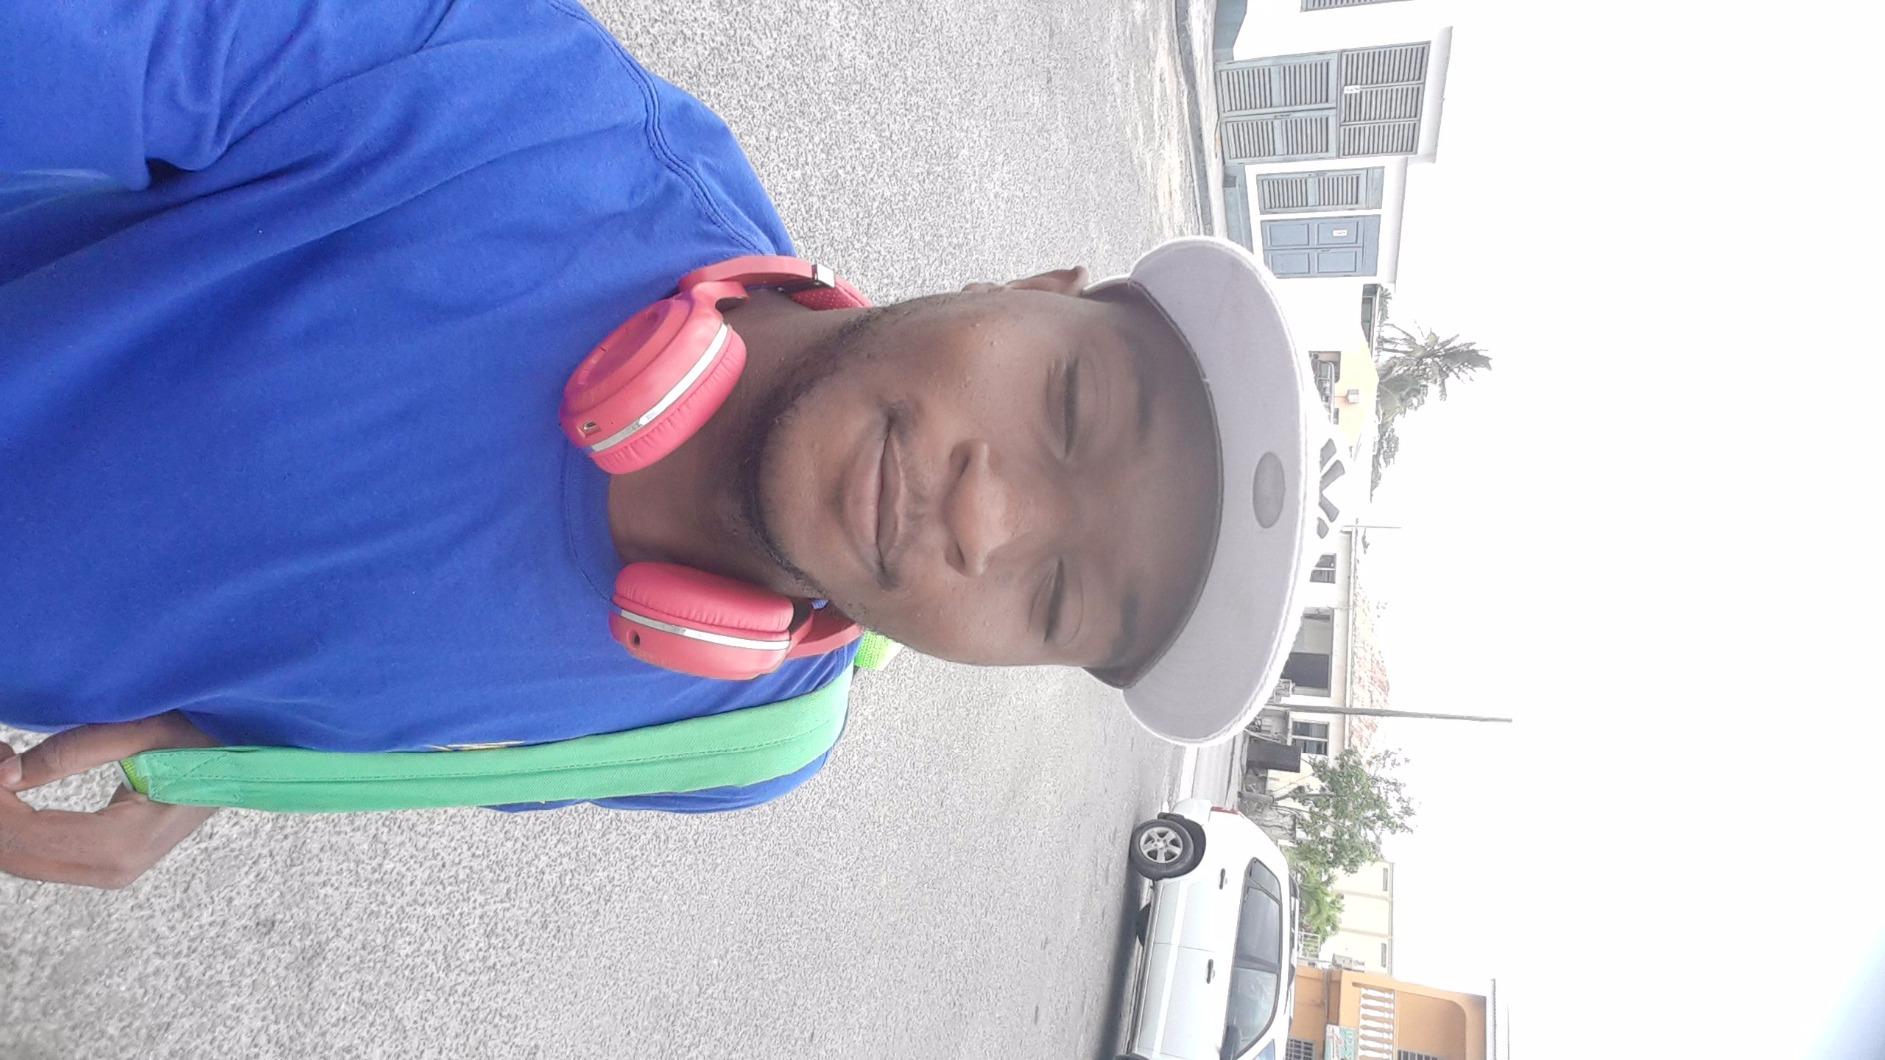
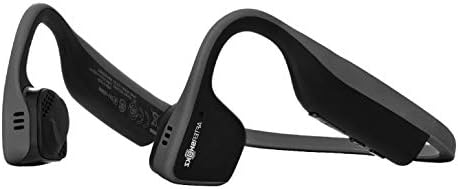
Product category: headphones
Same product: no